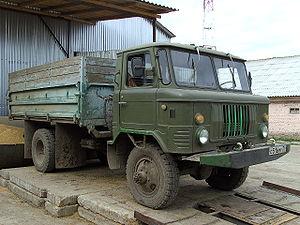
L'armée égyptienne est l'ensemble des forces militaires terrestres de l'Égypte, l'une des quatre branches des Forces armées égyptiennes.
Gorkovski Avtomobilny Zavod, connu sous son acronyme GAZ est une entreprise russe de construction automobile. Elle est également connue sous son ancien nom d'AvtoGAZ. Ses automobiles sont un symbole de la période soviétique.
Le GAZ-66 est un camion militaire soviétique construit par GAZ. Il a été le principal véhicule d'infanterie motorisée en URSS, et continue d'être en service dans certains pays. Il était communément surnommé Shishiga.